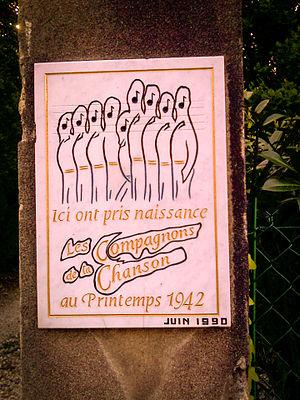
Plaque commémorative de la création de ""Les Compagnons de la chanson"" apposée rue de Champvert à Lyon Ve ardt."
Les Compagnons de la chanson est un groupe vocal français né à Lyon en 1941 ou en 1946, durant la Seconde Guerre mondiale. Il donne son dernier concert le 14 février 1985.